Murder of Marwa El-Sherbini

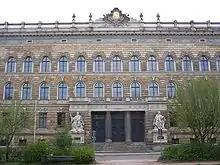
Front of historic building used by the regional court in Dresden

At the appeal hearing at the regional court in Dresden, in the morning 1 July 2009, nine people were present in the courtroom: three judges, the prosecutor, Wiens as the defendant, his court-appointed defence counsel, El-Sherbini as witness for the prosecution, and her husband and son as observers. No security personnel were present and no security searches of individuals and their possessions were carried out; this was a common procedure for cases without anticipated security concerns or detained persons present.